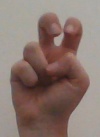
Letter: toot